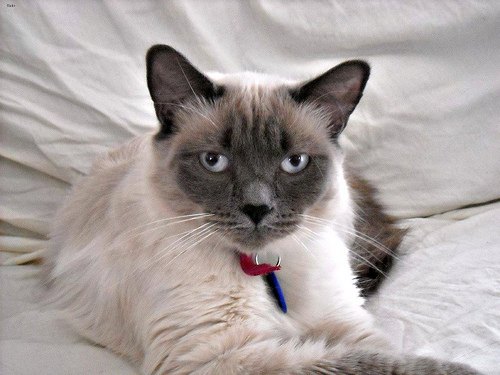
Animal: cat
Breed: siamese